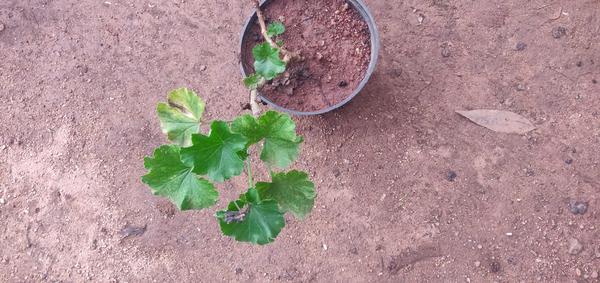
Plant: Geranium